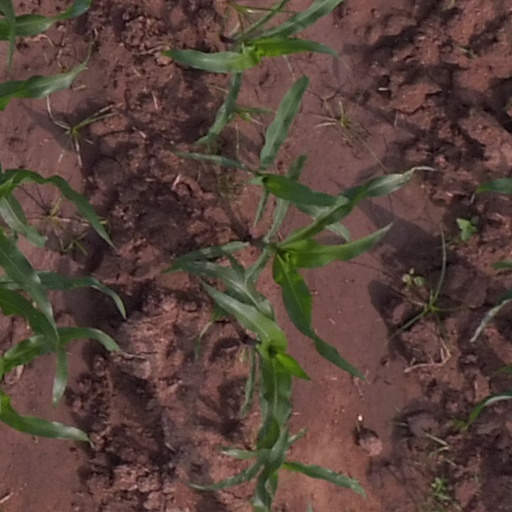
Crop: maize; corn